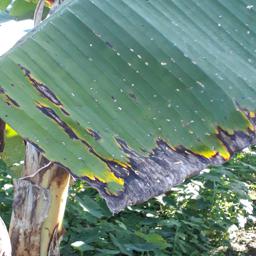
Label: BLACK SIGATOKA